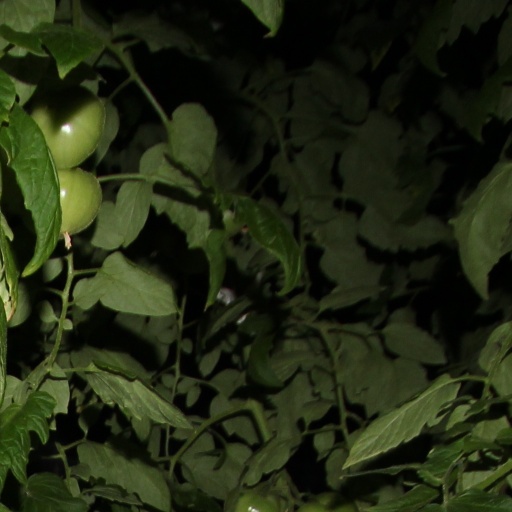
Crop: tomato